Xavier Woods

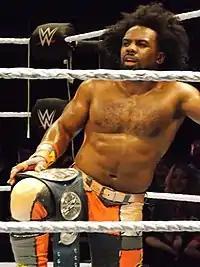
Woods in August 2019

On April 11, 2017, The New Day were moved to the SmackDown brand as part of the Superstar Shake-up. They started a feud with The Usos, facing them for the SmackDown Tag Team Championship at Money in the Bank, which they won by countout. At Battleground, Woods and Kingston defeated The Usos to win the SmackDown Tag Team Championship for the first time, but lost the titles back to The Usos at SummerSlam. On the September 12 episode of "SmackDown Live", The New Day defeated The Usos to win back the championship in a Sin City Street Fight, but lost them again to The Usos at Hell in a Cell. The New Day failed to regain the titles from The Usos at Clash of Champions in a fatal four-way tag team match also involving the team of Chad Gable and Shelton Benjamin, and Aiden English and Rusev. On the December 26 episode of "SmackDown Live", general manager Daniel Bryan revealed a tournament for the vacant United States Championship. In this tournament, Woods defeated Aiden English in the first round, but lost to Jinder Mahal in the semi-finals. On January 28, 2018, Woods entered the Royal Rumble match at number 12, but was eliminated by Mahal. At Fastlane, The New Day faced The Usos for the Smackdown Tag Team Championship, but went to a no contest after inference from The Bludgeon Brothers. At WrestleMania 34, The New Day would face The Usos and The Bludgeon Brothers in a triple threat tag team match for the SmackDown Tag Team Championships, but failed to capture the titles. On July 21, general manager Paige scheduled a tag team title tournament, with the winning team earning the right to challenge The Bludgeon Brothers for the SmackDown Tag Team Championship at SummerSlam. The New Day defeated SAnitY in the semi-finals and Cesaro and Sheamus in the finals. At SummerSlam, The New Day won the match by disqualification, meaning The Bludgeon Brothers retained their titles, but two days later on "SmackDown Live", The New Day defeated The Bludgeon Brothers in a no disqualification match to capture the titles for a third time. On October 16, Woods and Big E lost the titles against The Bar on "SmackDown 1000".